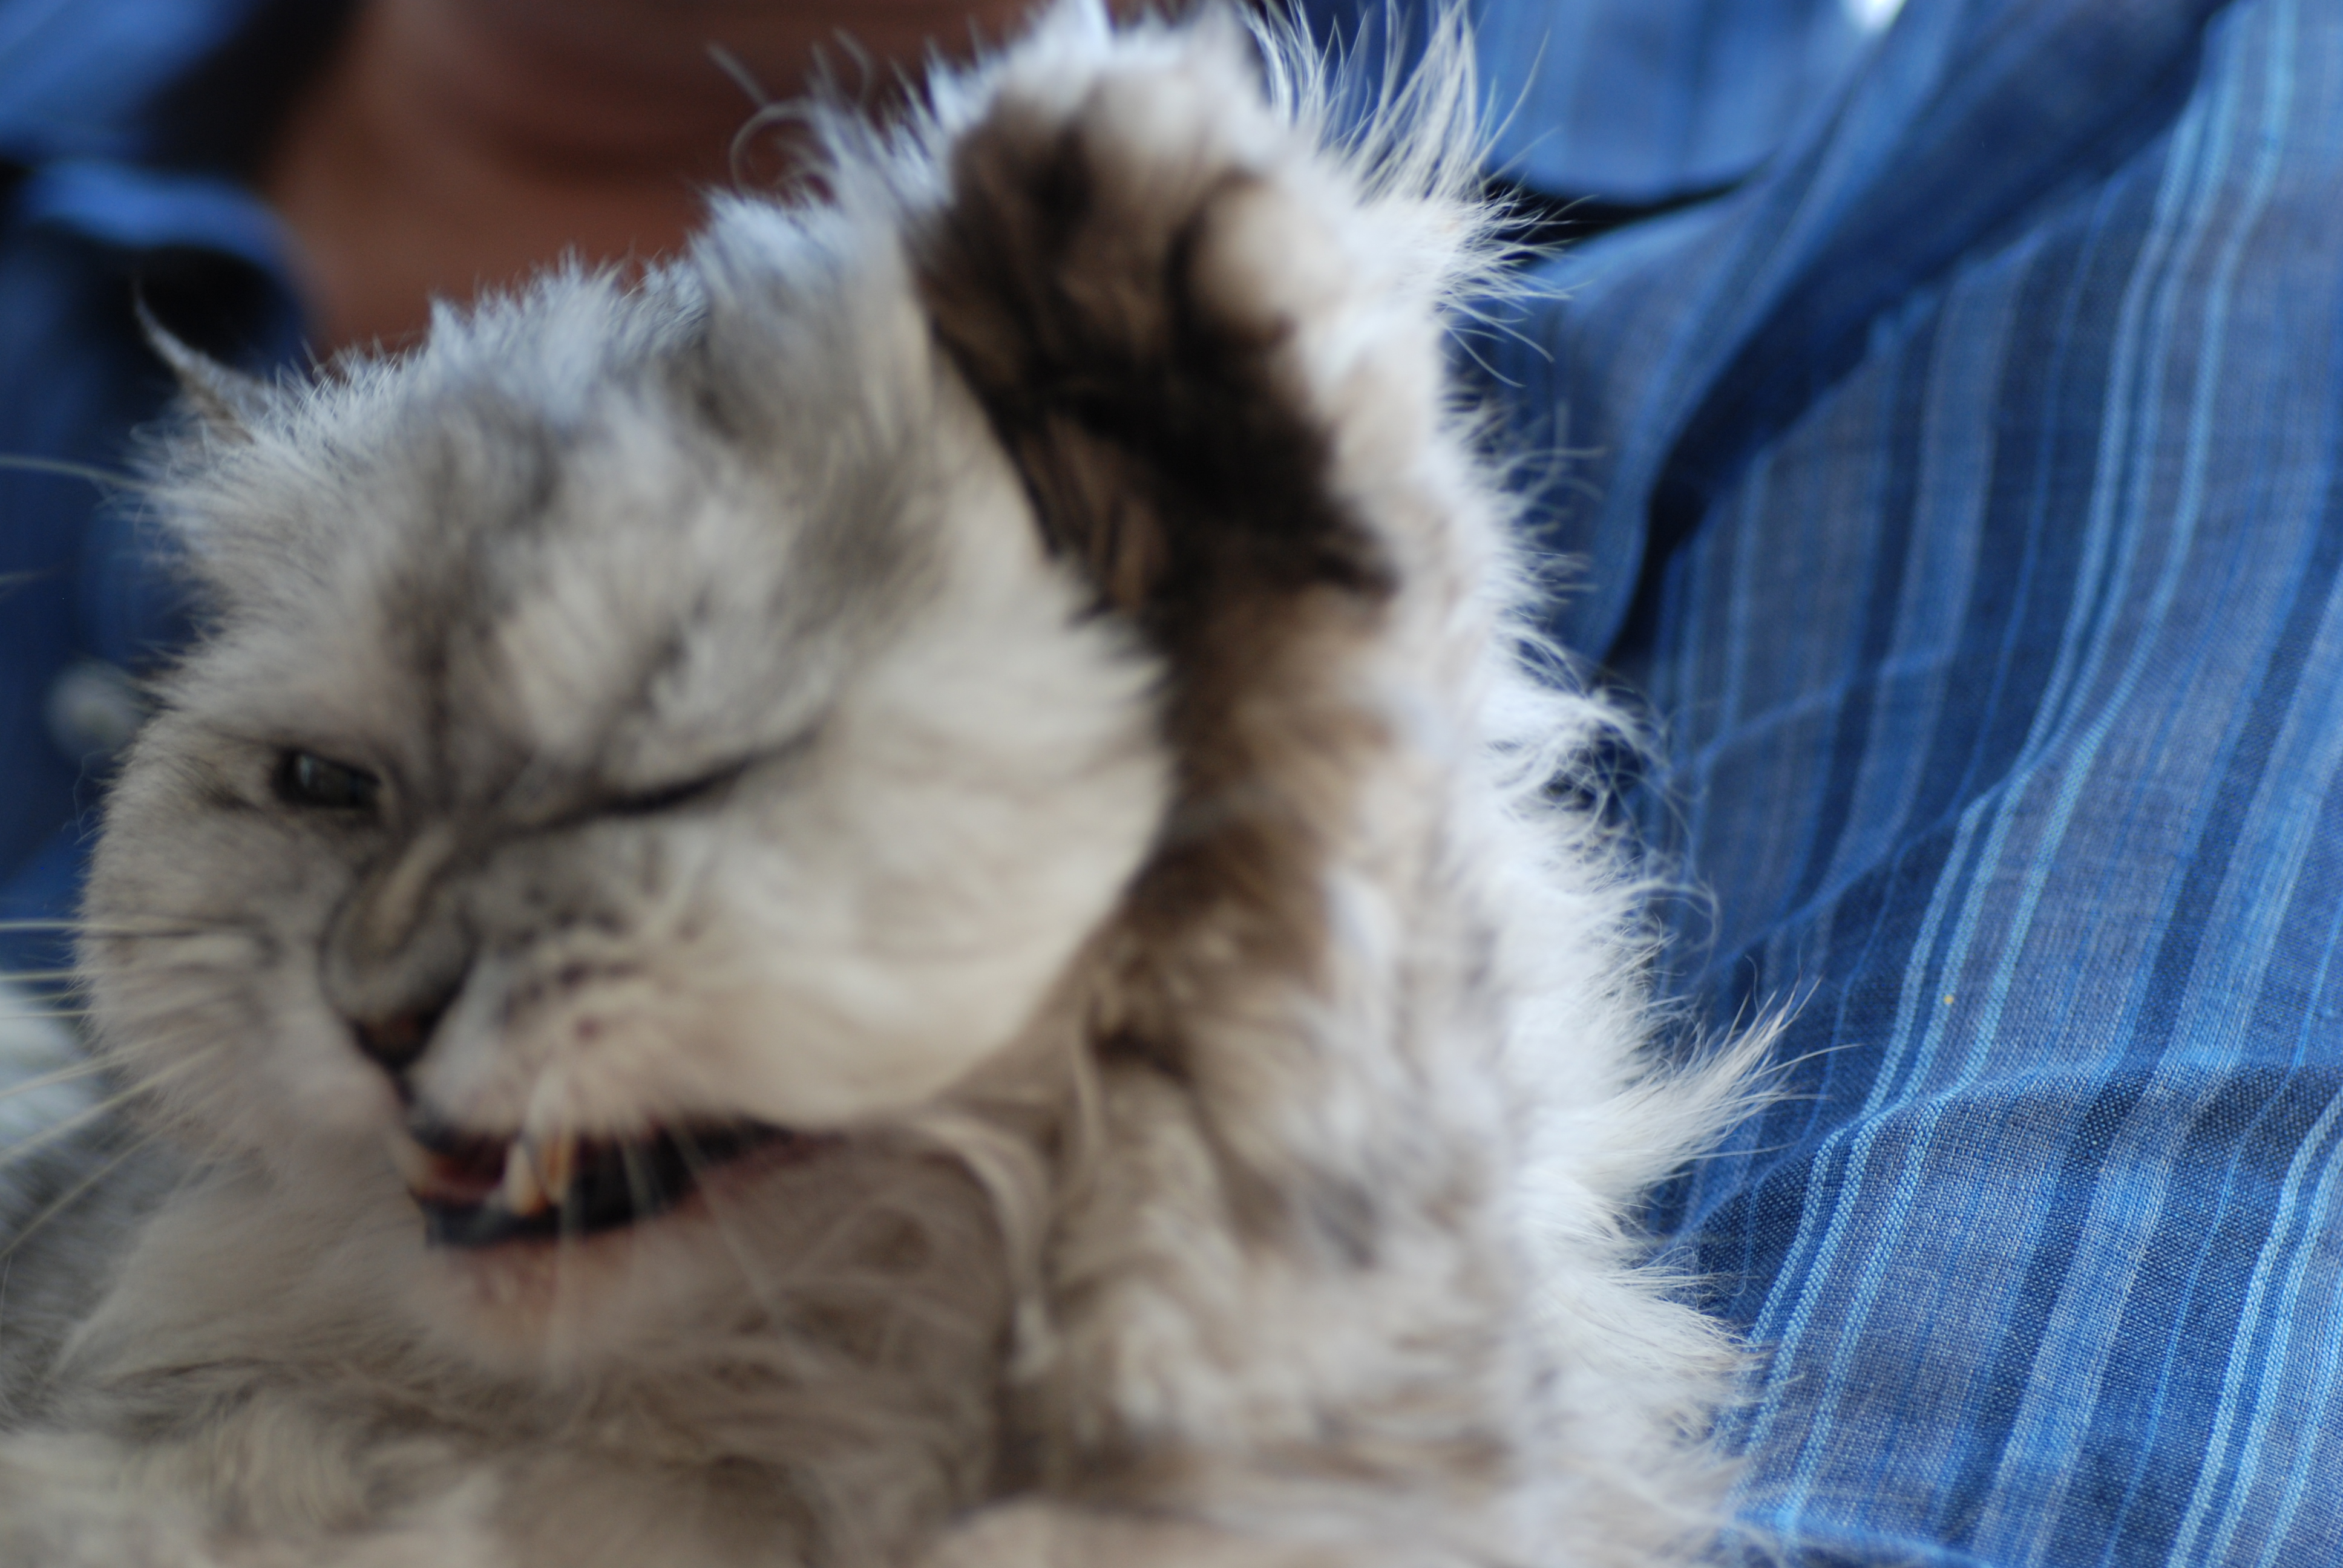
nature, animal, pet, cat, feline, mammal, nikon, pets, cats, whiskers, cool image, animals, vertebrate, chat, abigfave, gato, d80, chats, nikond80, marcello, persian, small to medium sized cats, cat like mammal